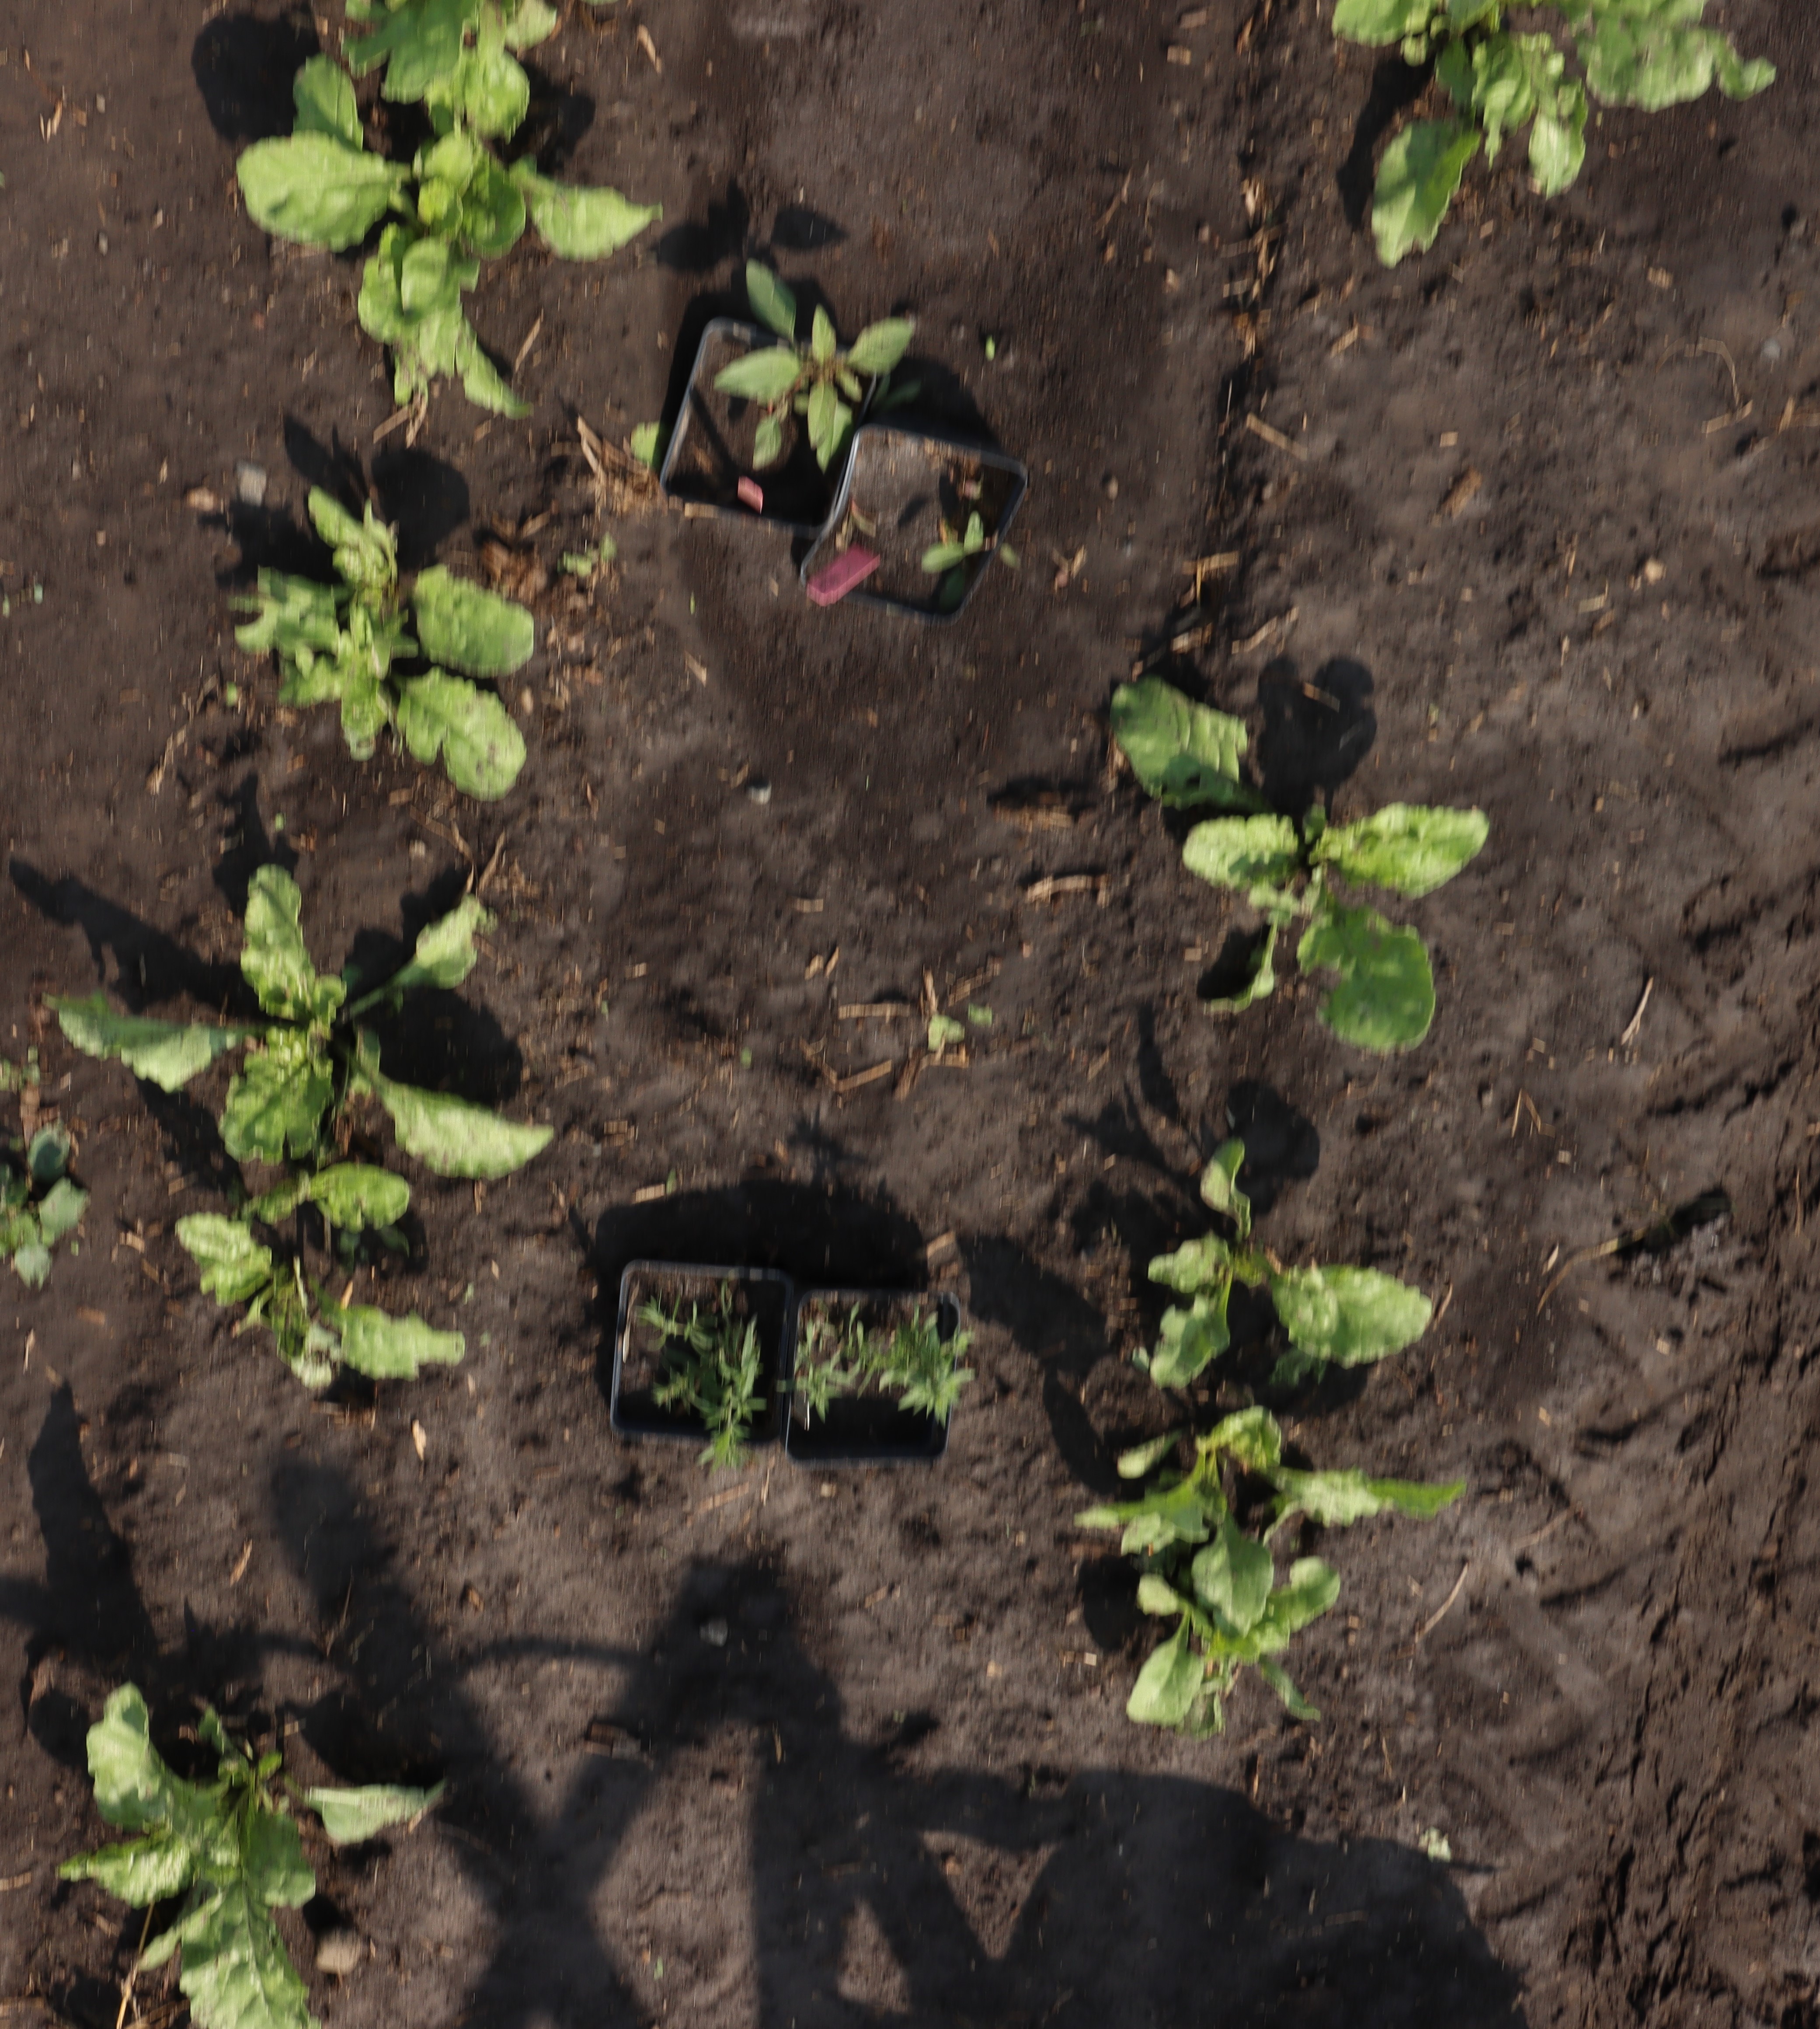
Crop: Sugar beet
Objects: Sugar beet, Sugar beet, Sugar beet, Sugar beet, Sugar beet, Sugar beet, Sugar beet, Sugar beet, Kochia, Kochia, Waterhemp, Sugar beet